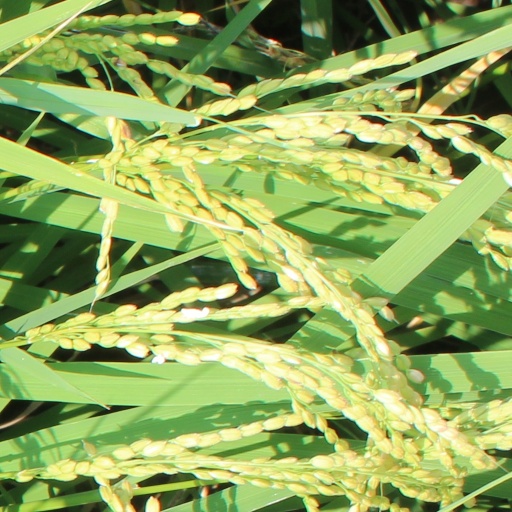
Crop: rice